Question: Please indicate a possible affordance area of the baseball bat that can be used for hitting
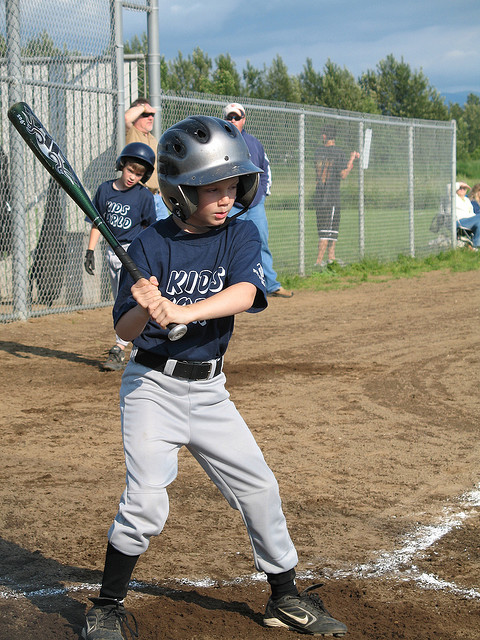
Answer: [5.094, 100.942, 75.494, 183.342]